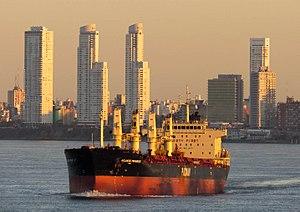
La province de Santa Fe est une province du Centre-Est de l'Argentine. Sa capitale est la ville de Santa Fe.